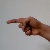
The image shows a hand gesture representing the letter 'G' in Indian Sign Language.